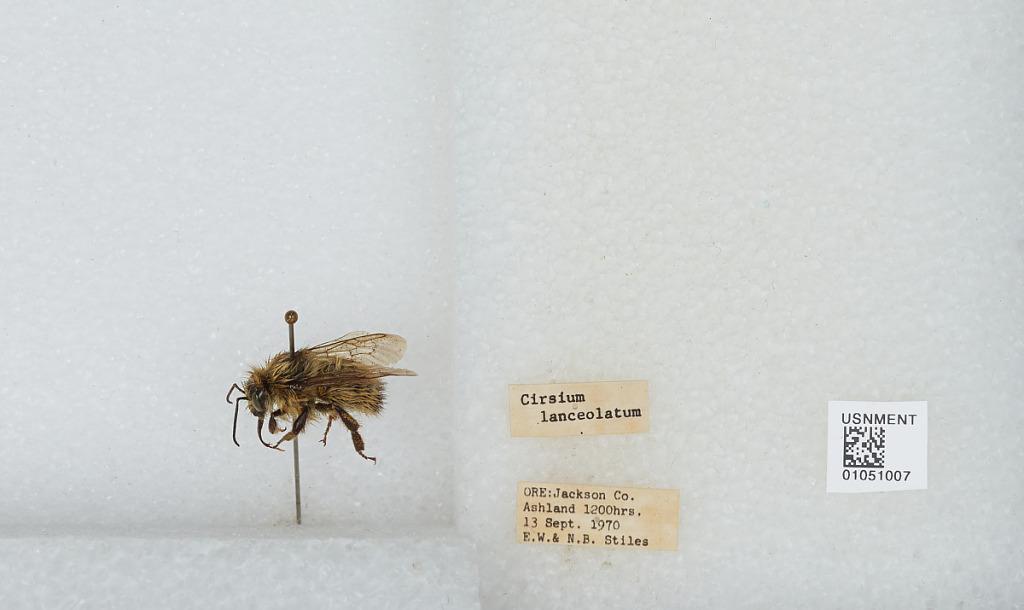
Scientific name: Bombus sp.
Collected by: E. Stiles & N. Stiles
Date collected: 1970-9-13
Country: United States
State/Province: Oregon
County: Jackson
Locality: Ashland
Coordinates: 42.1914, -122.701